Armenians in the Ottoman Empire

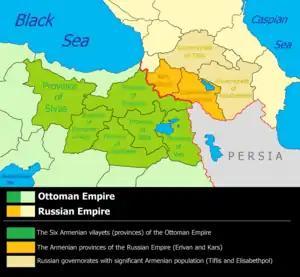
Six Armenian provinces of Western Armenia and boundaries between countries before World War I

The first notable battle in the Armenian resistance movement took place in Sasun, where nationalist ideals were proliferated by activists of the Social Democrat Hunchakian Party, or Hunchak, activists, such as Damadian and Boyajian. The Armenian Revolutionary Federation, or the Dashnak Party also played a significant role in arming the people of the region. The Armenians of Sasun confronted the Ottoman army and Kurdish irregulars, succumbing to superior numbers. This was followed by the Zeitun Rebellion, in which Hunchak activists toured various regions of Cilicia and Zeitun to encourage resistance, and established new branches of the Hunchak Party.